Bromheadia

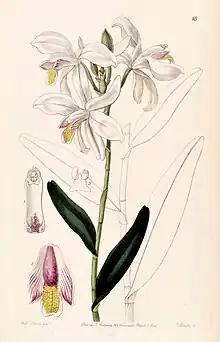
"Bromheadia finlaysoniana" - from "Edwards's Botanical Register" (1844)

Plants in the genus "Bromheadia" are evergreen, terrestrial or epiphytic, sympodial, herbs with leafy stems on a short, creeping rhizome. The leaves are arranged in two rows along an erect, unbranched stem with the flattened, leathery leaves along the upper two-thirds. The flowers are short-lived and appear singly, in succession near the ends of the flowering stem. The flowers are relatively large, resupinate and usually white, creamy yellow or reddish. The sepals are narrower but longer than petals and are often a different colour. The labellum projects forwards and has three lobes with the side lobes erect and there are two pollinia.